Nedumkotta

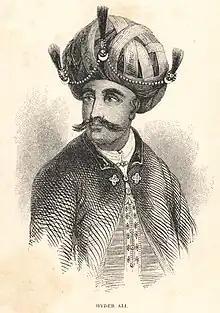
Hyder Ali of Mysore

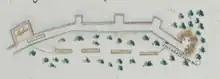
The Travancore lines. Meloor Gate can be seen. Work by Commander Johan Gerard van Angelbeek

Its alignment was along the Periyar river on the west coast up to Chalakudy from where it went along the Chalakudy river up to the Annamalai Hills in the east. There were underground cells to store gunpowder and other war materials, special chambers for soldiers to live, and look-outs and mounted field-guns all along the fortification. On the north side of the fortification, ditches were dug twenty feet wide and sixteen feet deep, and filled with thorny plants, poisonous snakes, and hidden weapons. On the south side as well as on the top of the fortification, wide roads were laid for the convenience of military movements. The construction work was started in 1762 and was completed only by 1775 from where it was extended to Vypin.